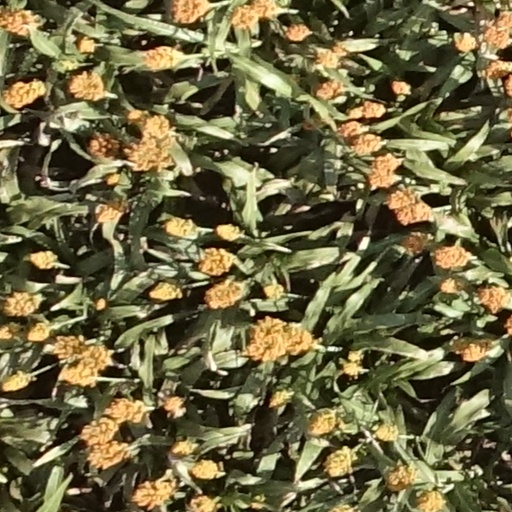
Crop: sorghum